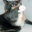
Label: cat